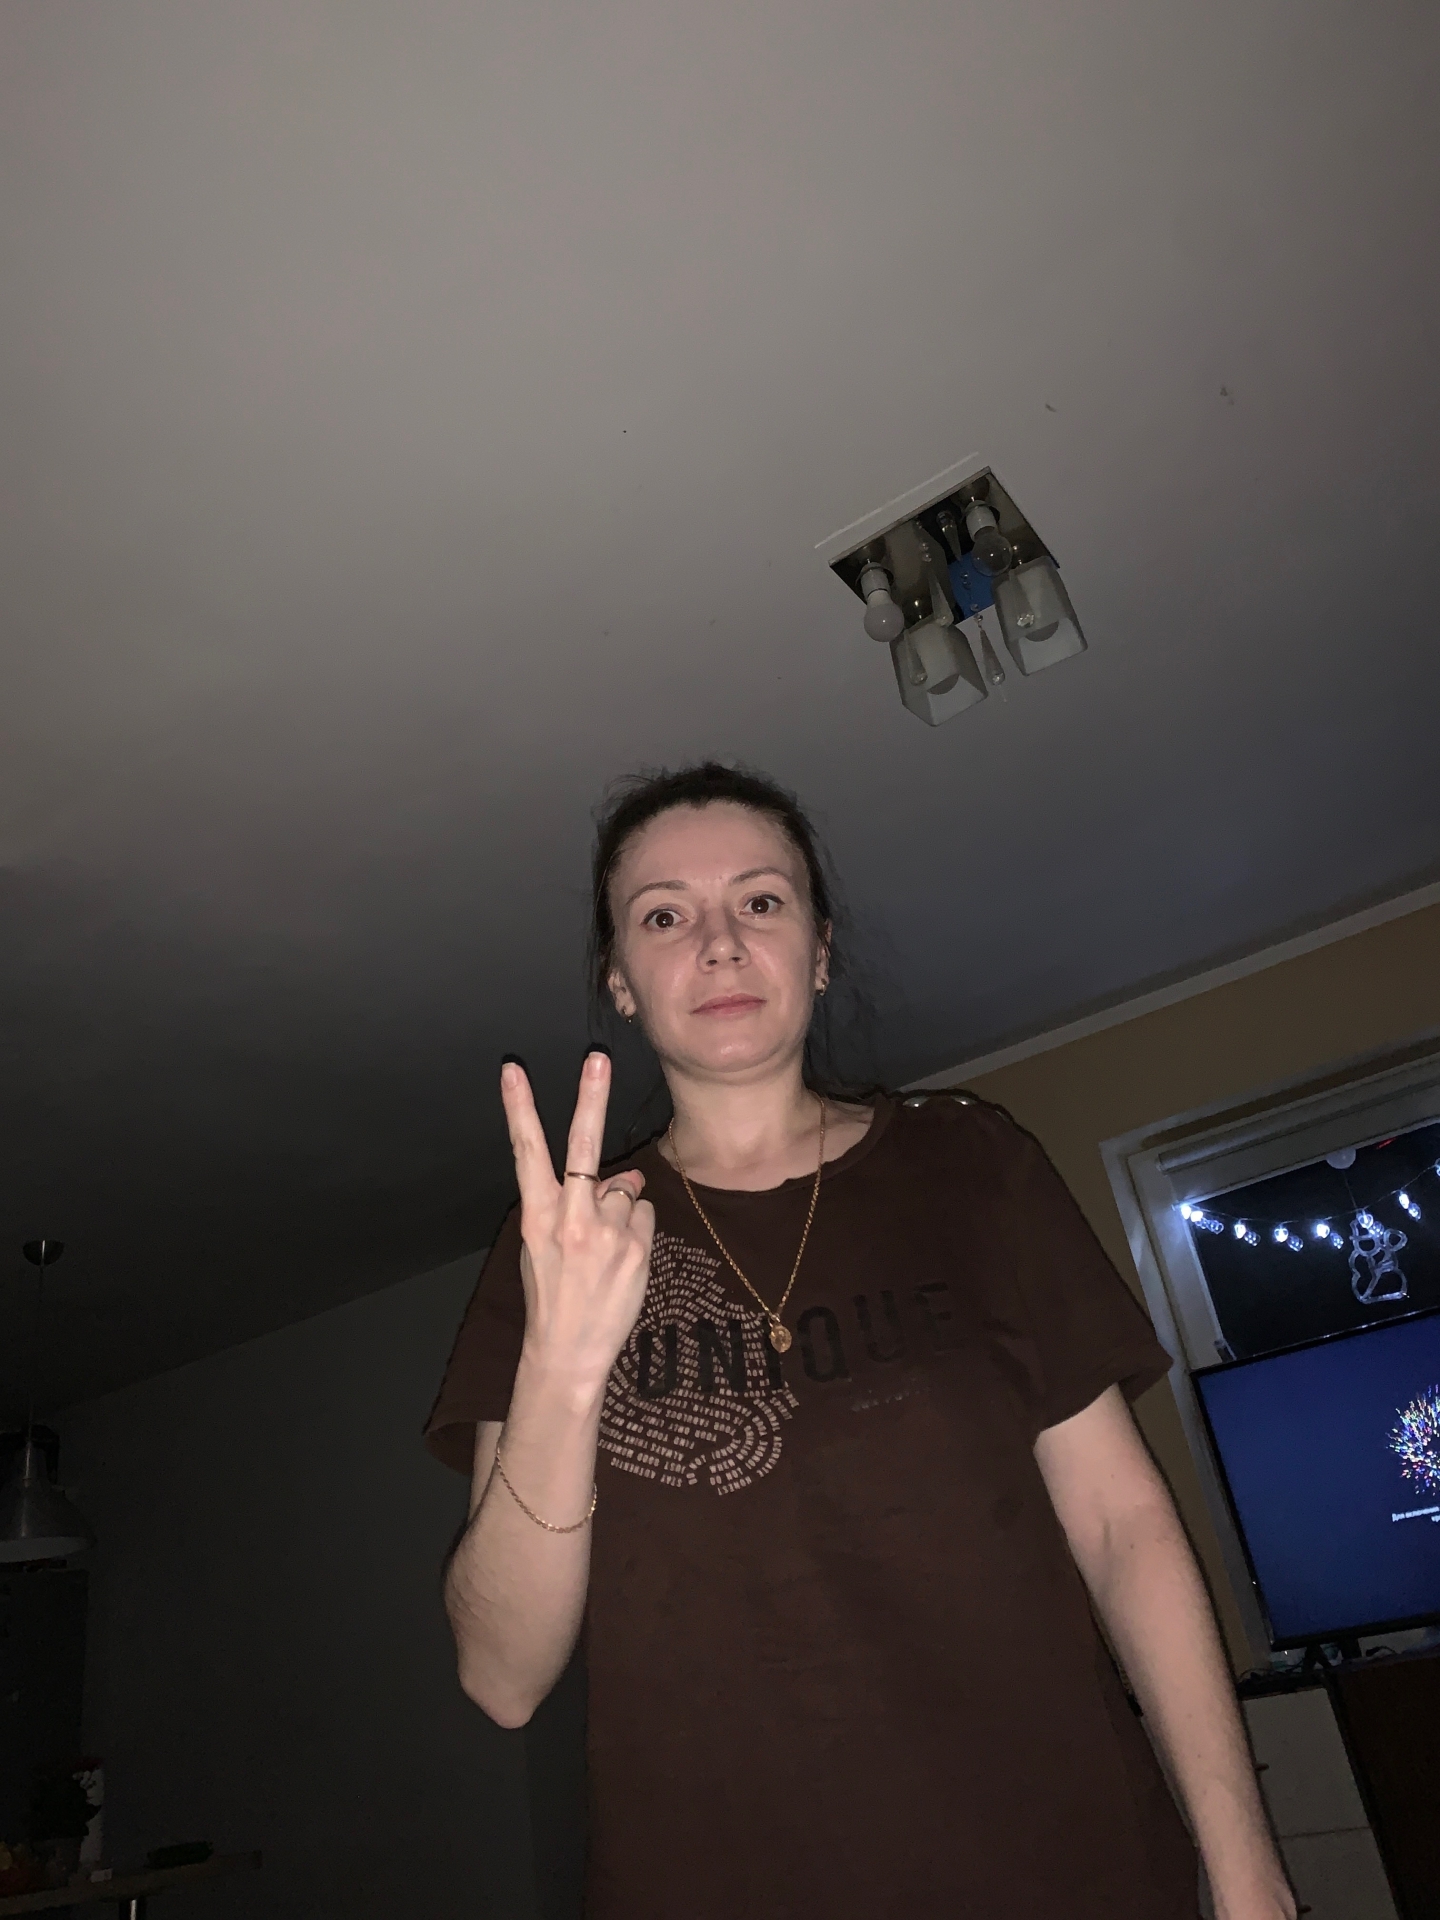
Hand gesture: peace_inverted